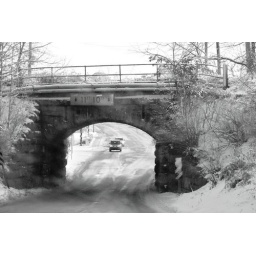
railroad bridge in Dexter MI